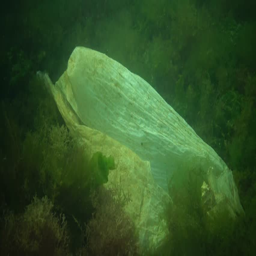
plastic debris on the bottom .